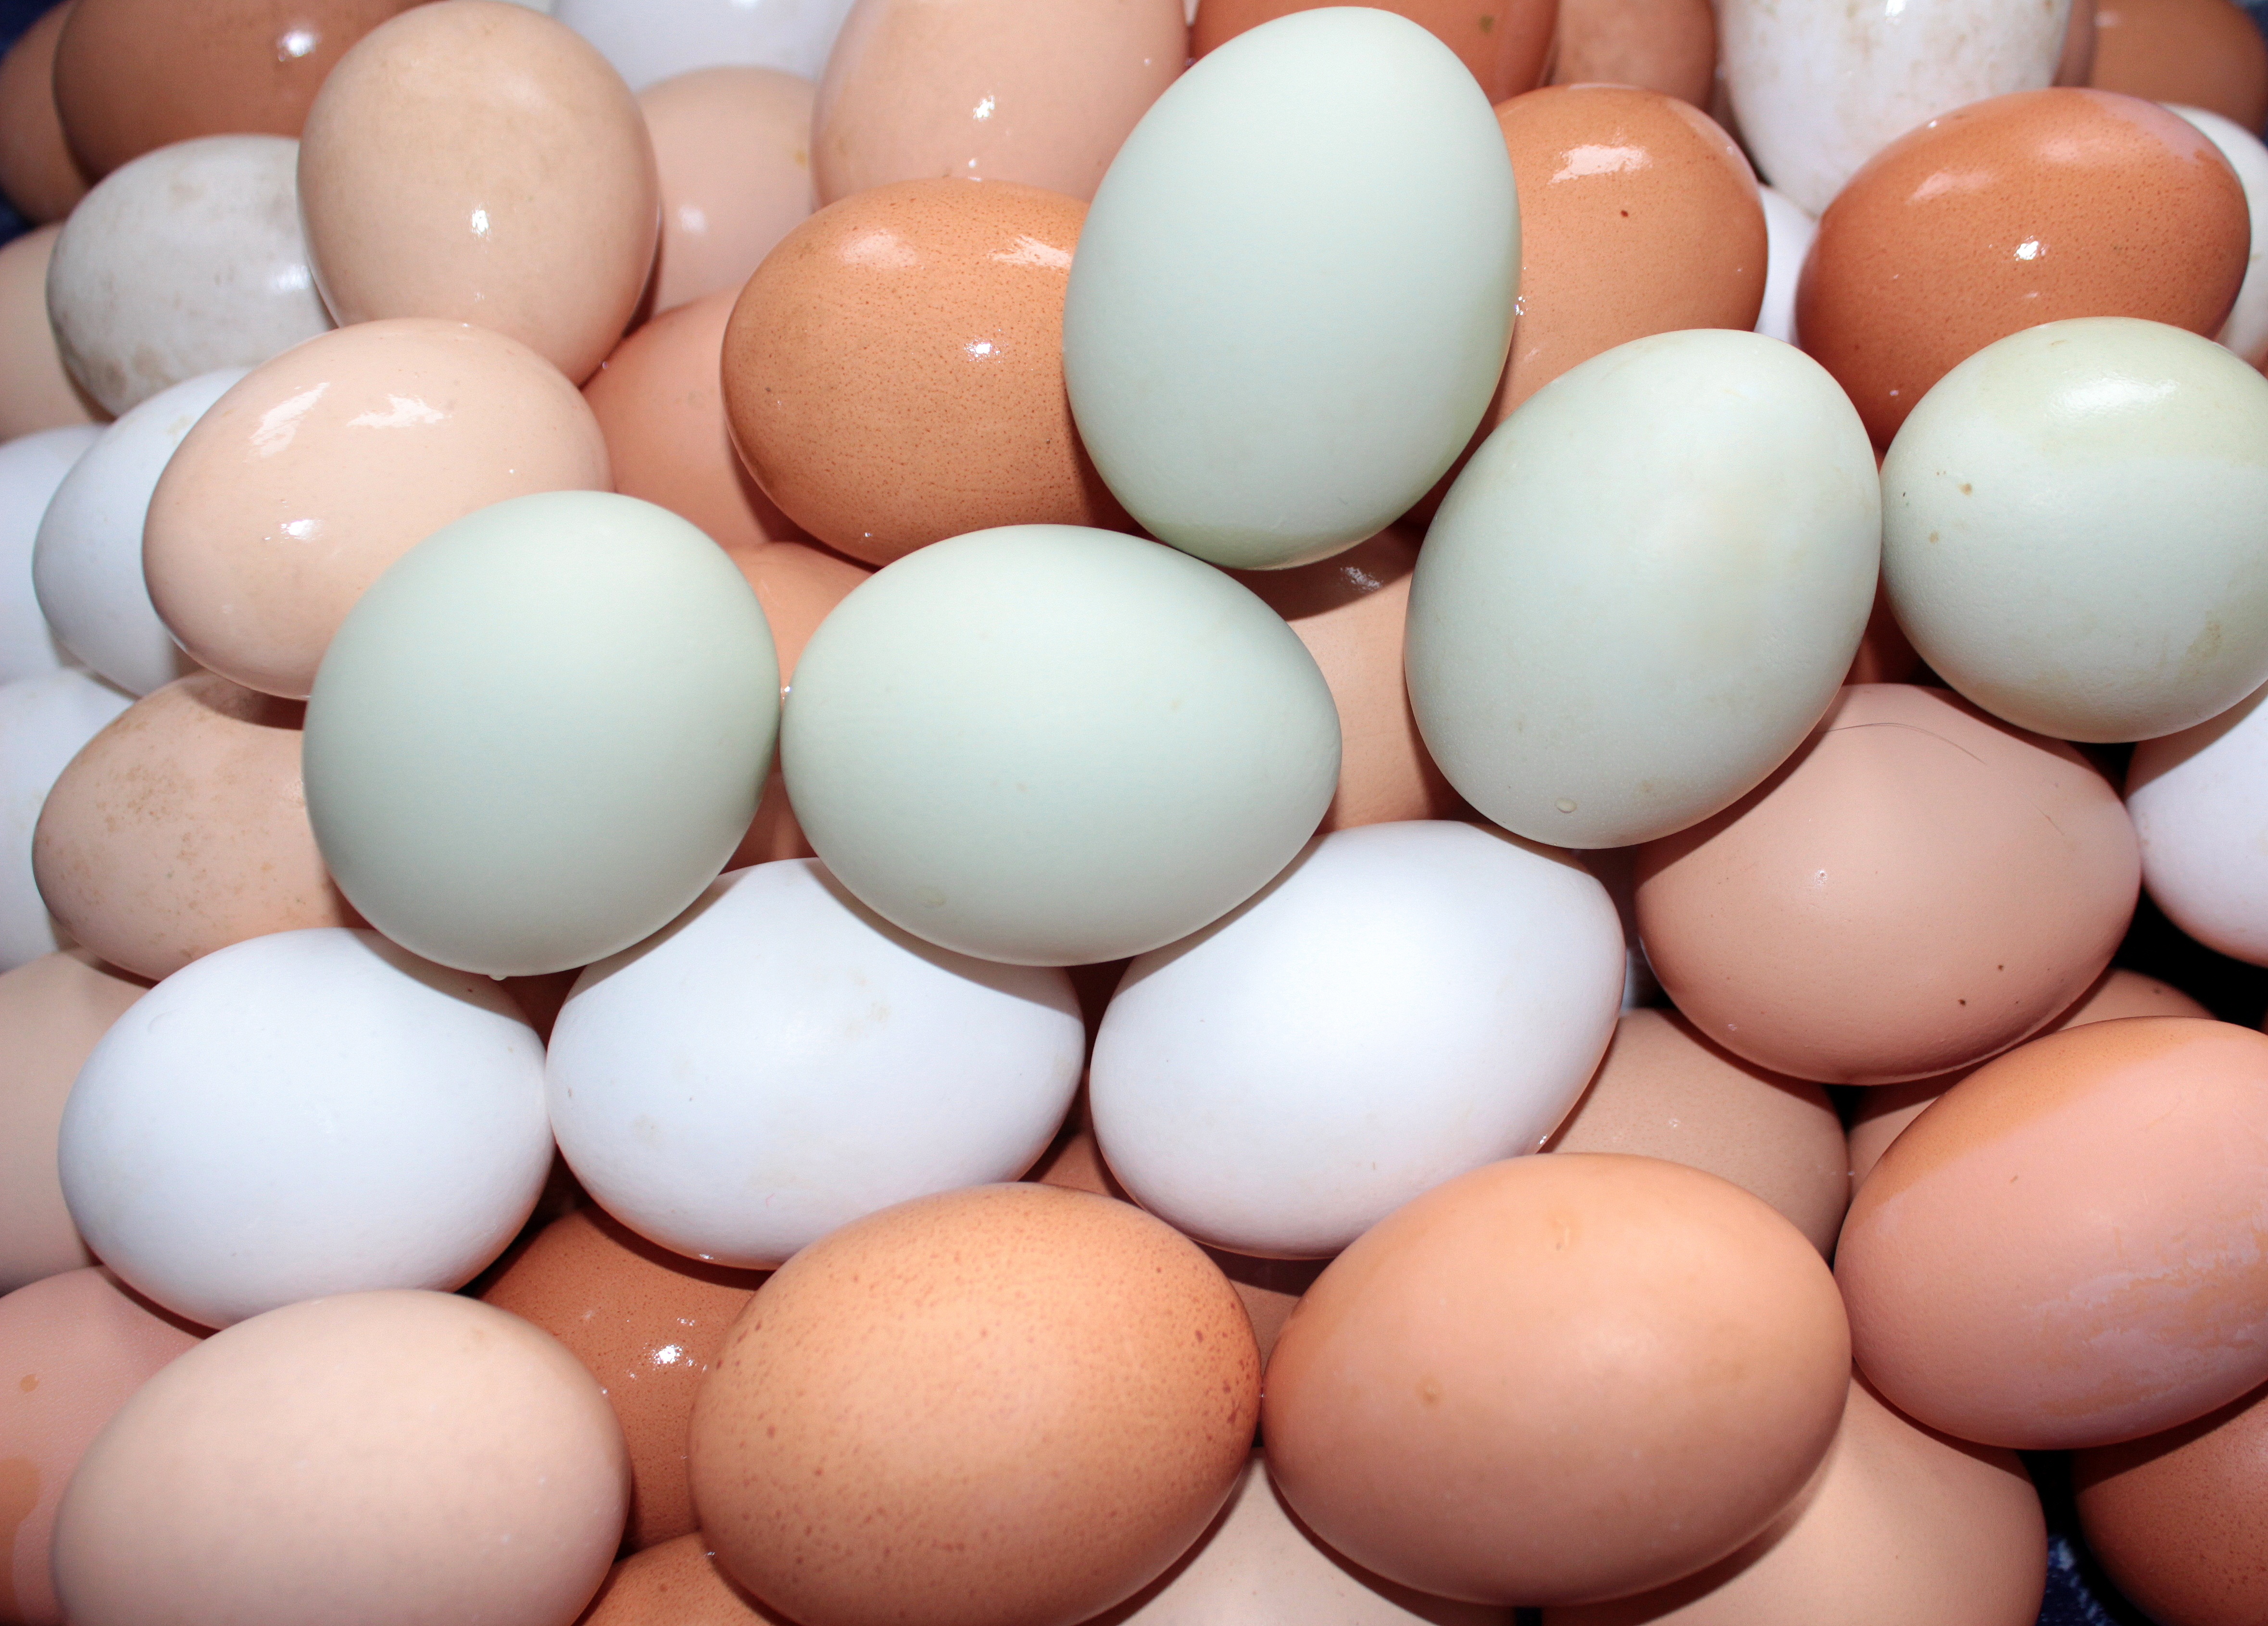
white, food, green, brown, delicious, egg, tasty, frisch, nutritious, bio, animal source foods